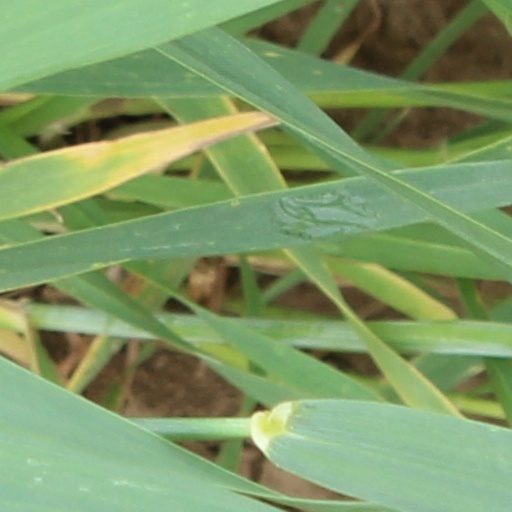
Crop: wheat